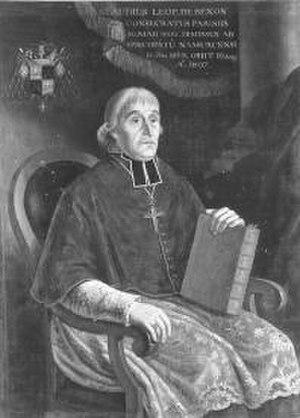
Léopold Claude de Bexon, né le 14 juin 1736 à Sarralbe, en Moselle et mort le 10 août 1807 au Ban-Saint-Martin en Lorraine, est un prêtre français.